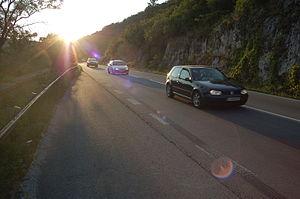
La I/50 est une route slovaque de première catégorie reliant la frontière tchèque à la frontière ukrainienne. Elle mesure 402,6 km.